Lex Luger

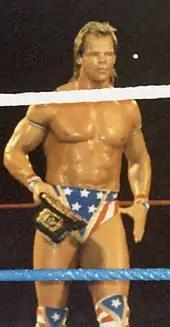
Luger in his All-American attire

Luger began wrestling for CWF, gaining his first victory on October 31, 1985, against Cocoa Samoa and later won the Southern Heavyweight Championship from Wahoo McDaniel the next month. For a short time, he feuded with Barry Windham before Luger turned face and began teaming up with Windham against Sir Oliver Humperdink and his team of Ed "The Bull" Gantner, Kareem Muhammed, and The White Ninja. On September 1, 1986, he fought NWA World Heavyweight Champion Ric Flair for the title at Battle of the Belts III, which resulted in a 60-minute draw. As a result, Flair retained the title. Towards the end of his run in Florida, Luger was involved in angles with Kevin Sullivan and Bad News Allen. He was also in a steel cage match with Bruiser Brody, where Brody stopped cooperating, leading to Luger climbing over the cage and leaving the match.